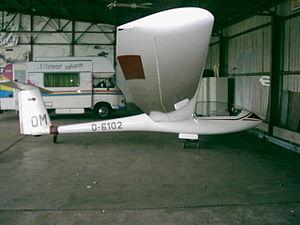
Un turbulateur est un dispositif qui vise à transformer une couche limite laminaire en une couche limite turbulente. Un écoulement turbulent peut en effet être souhaité sur certaines surfaces porteuses de l’aile ou dans des applications industrielles telles que les échangeurs de chaleur et pour le mélange de fluides. Le terme «turbulateur» est appliqué à diverses applications et est utilisé comme dérivé du mot turbulent. On utilise le mot turbulateur aux États-Unis ainsi que dans d’autre pays comme une marque, comme pièce de machine utilisé entre autres dans des tambours rotatifs, des stérilisateurs, des fours a tranfert de chaleurs, des machines de mélange et de bouletage ainsi que des ventilateurs de déstratification pour des utilisations horticoles.